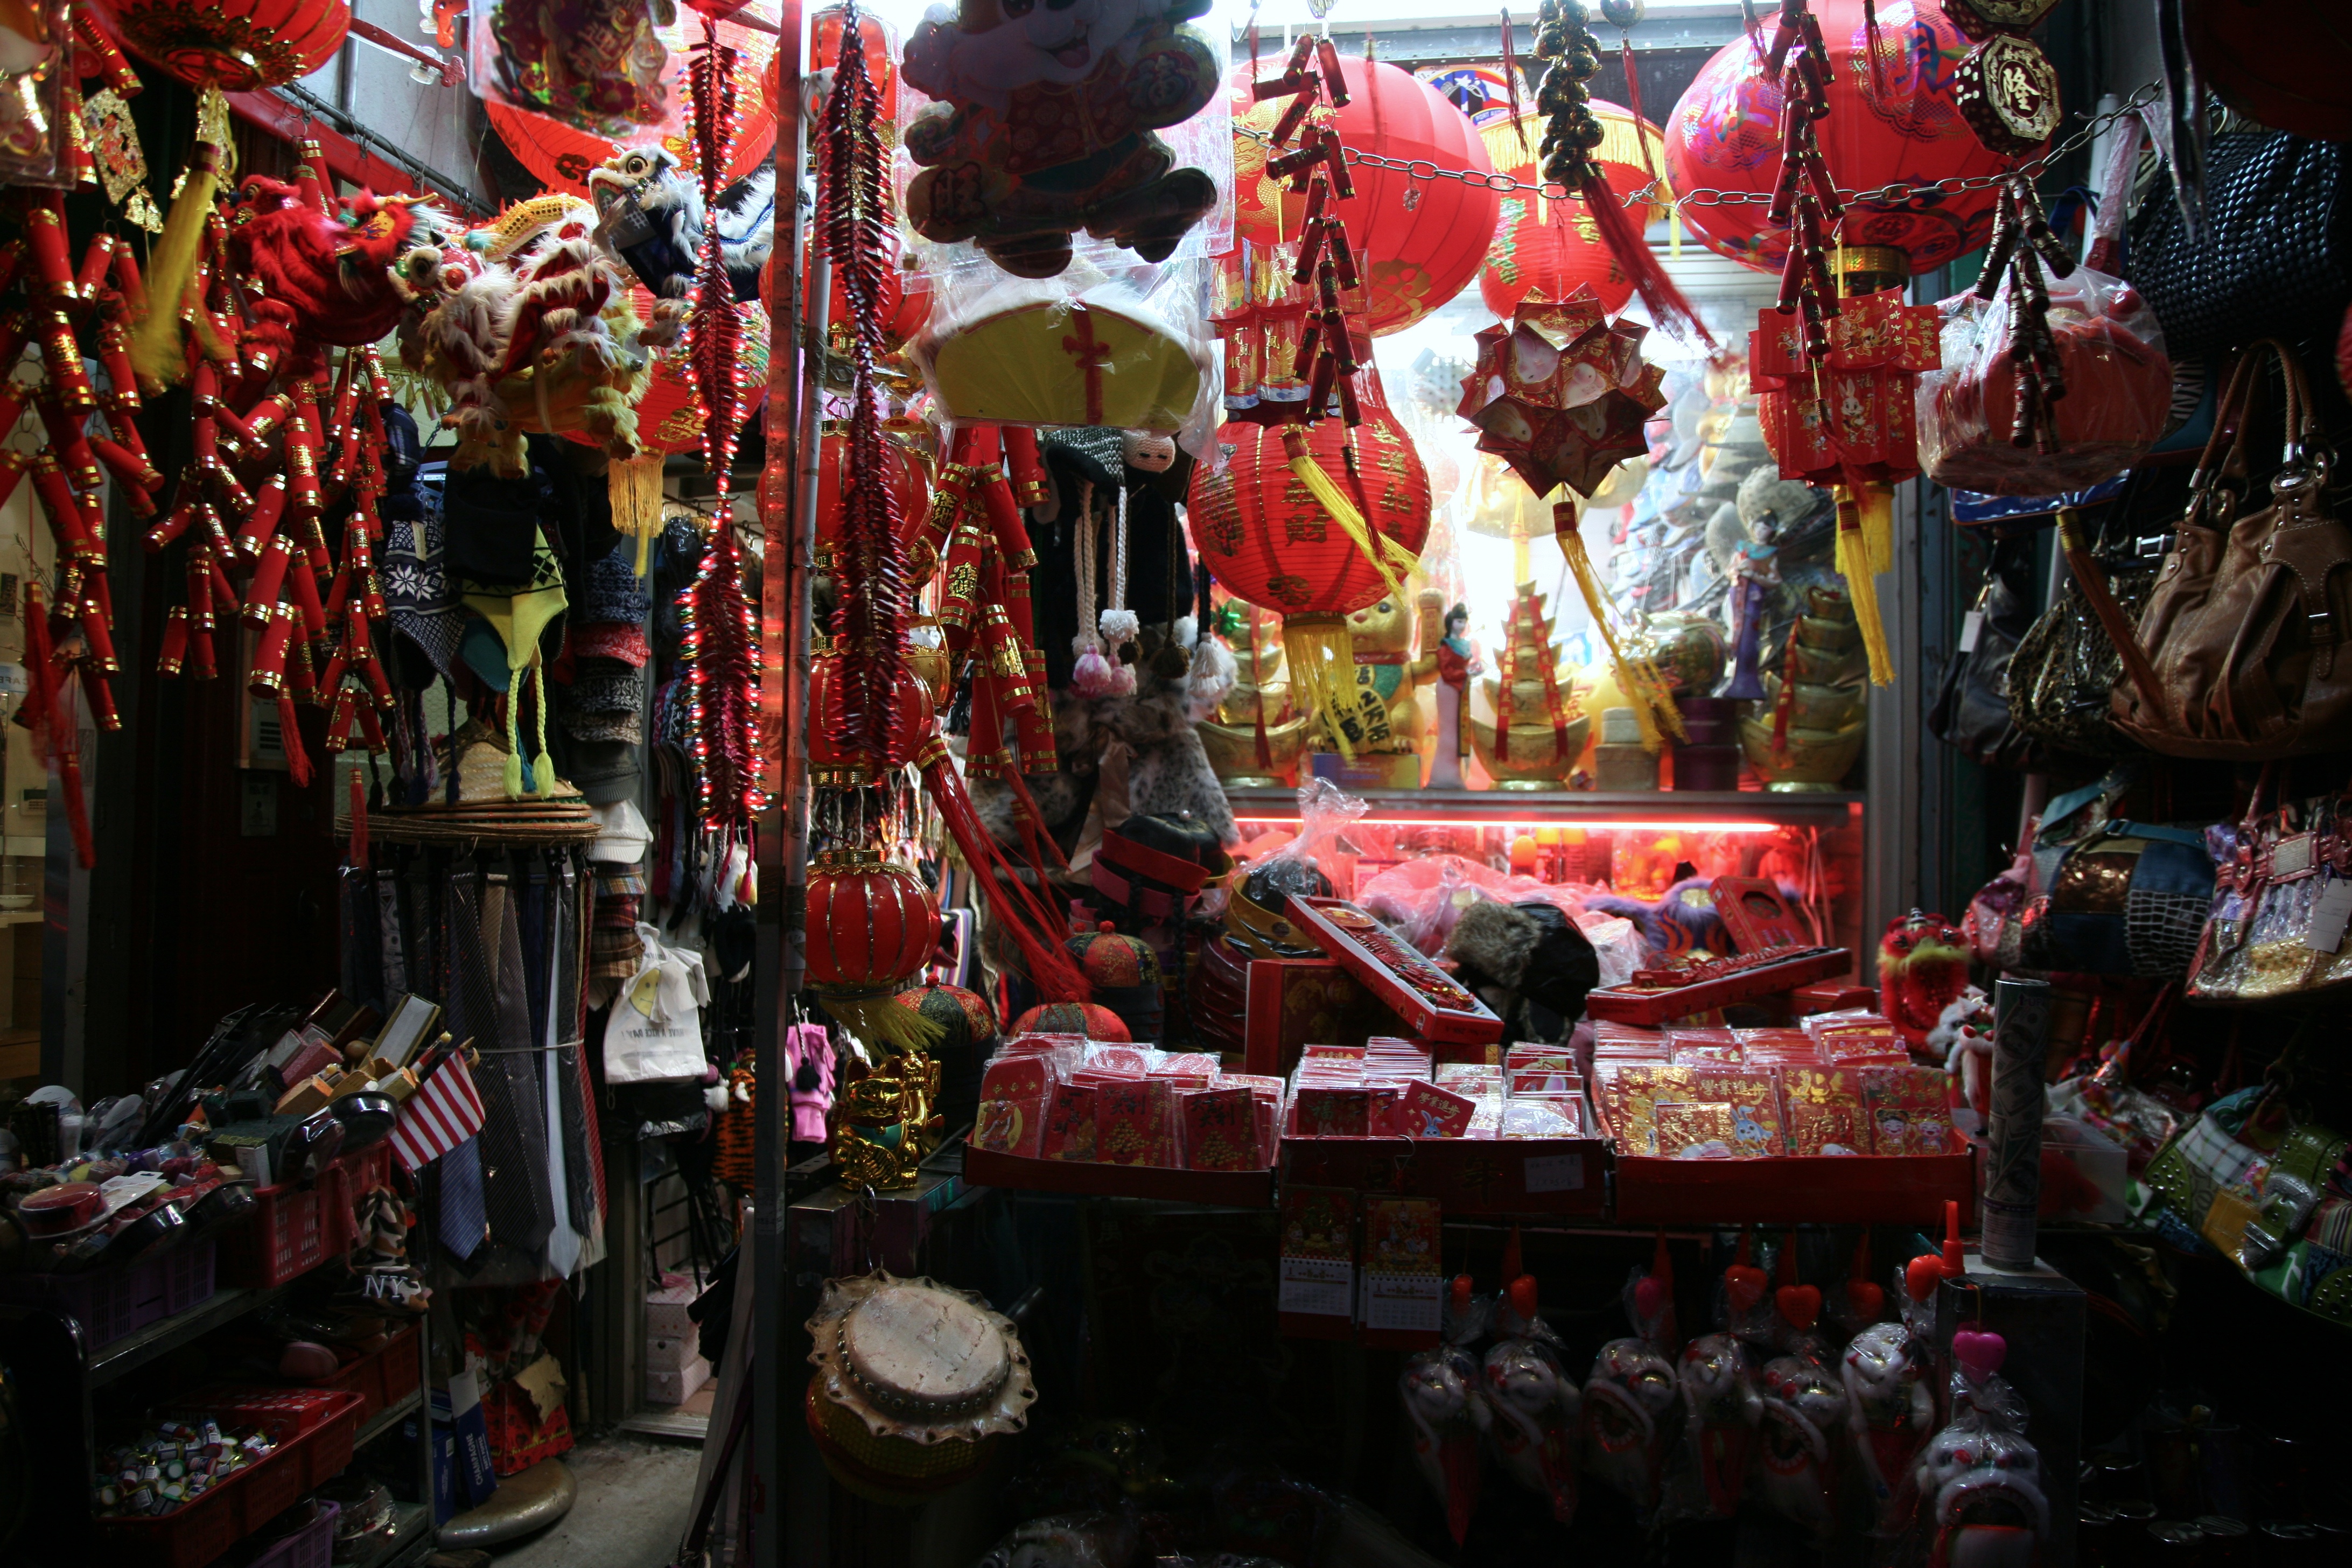
city, manhattan, crowd, vendor, nyc, bazaar, market, marketplace, public space, festival, newyork, stall, newyorkcity, ny, chinatown, human settlement